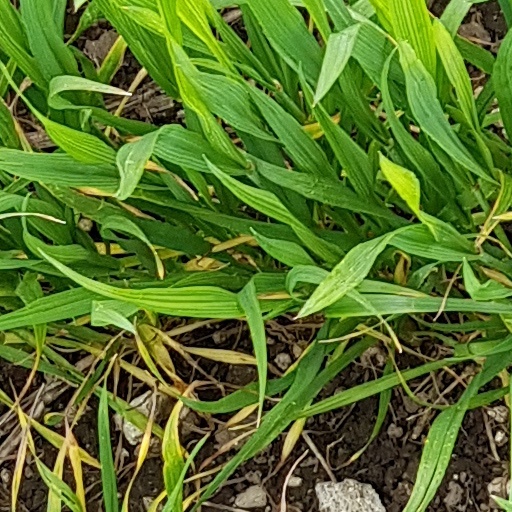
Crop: wheat